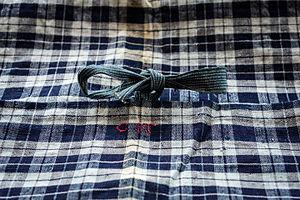
Le kelsch d’Alsace est un tissu de lin, de coton ou de métis produit en Alsace. Il est orné d’un motif de carreaux formés par le croisement de fils de couleur bleue et/ou rouge. Son nom se réfère au bleu tiré du pastel cultivé près de Cologne. Traditionnellement, ce tissu était exclusivement utilisé pour le linge de lit, mais au XXᵉ siècle d’autres pièces de linge de maison ont été réalisées en kelsch. En 2015, deux tisserands produisent encore du kelsch en Alsace, l’un à Muttersholtz, l'autre à Sentheim.